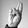
ASL letter: R